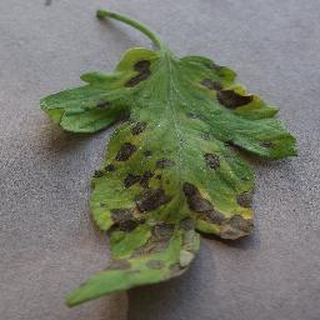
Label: tomato_early_blight